Sweet Charity (film)

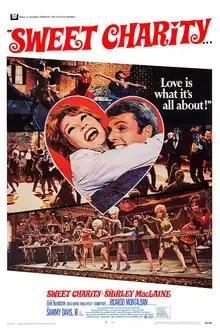
Theatrical release poster

Sweet Charity is a 1969 American musical comedy-drama film directed and choreographed by Bob Fosse in his film directorial debut. It is adapted by Peter Stone from the 1966 stage musical of the same namealso directed and choreographed by Fossein turn based on the 1957 Federico Fellini film "Nights of Cabiria."